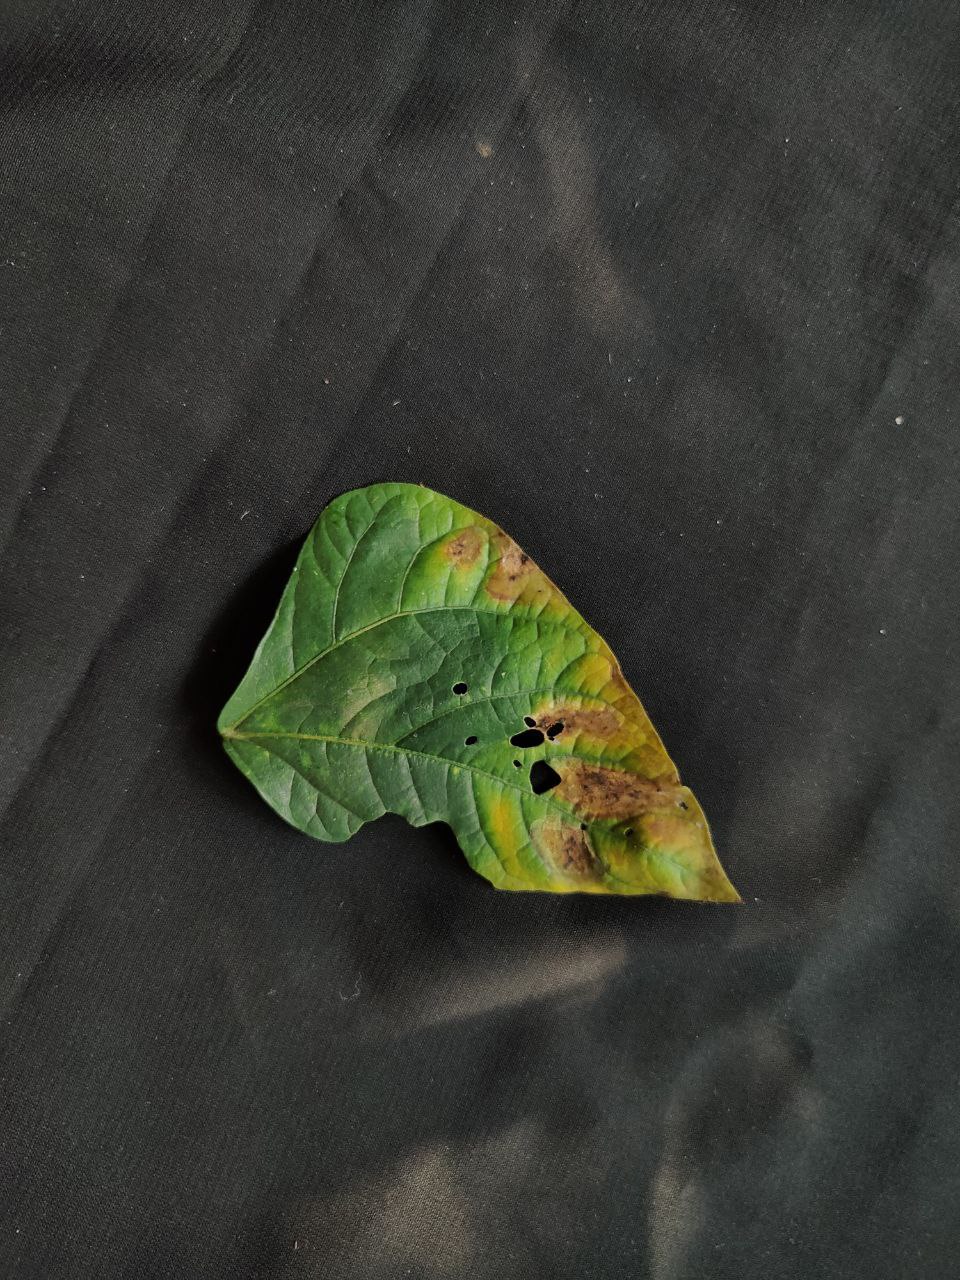
Crop: cowpea
Leaf condition: Bacterial wilt